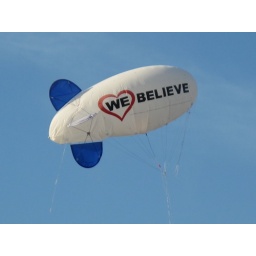
Pie in the sky - Tory blimp spotted over Edmonton